Williamsburg, Virginia

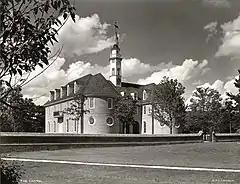
The Capitol Building depicted in a silver gelatin photograph,

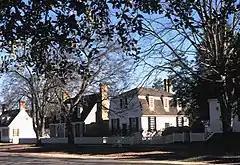
Colonial Williamsburg

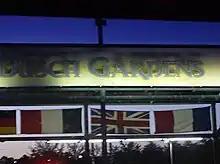
Entrance to Busch Gardens Williamsburg featuring the countries' flags

In the early 20th century, Williamsburg remained a sleepy small town. Some newer structures were interspersed with colonial-era buildings, but the town was much less progressive than Virginia's other, busier communities of similar size. Some local lore indicates that the residents liked it that way, as described in longtime Virginia Peninsula journalist, author and historian Parke S. Rouse Jr.'s work. On June 26, 1912, the "Richmond Times-Dispatch" published an editorial that dubbed Williamsburg "Lotusburg," for "Tuesday was election day in Williamsburg but nobody remembered it. The clerk forgot to wake the electoral board, the electoral board could not arouse itself long enough to have the ballots printed, the candidates forgot they were running, the voters forgot they were alive."